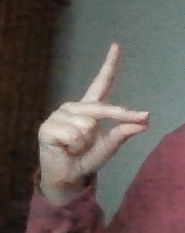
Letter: ta